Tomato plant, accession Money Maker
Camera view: horizontal (90 deg, fisheye); turntable rotation: 30 degrees
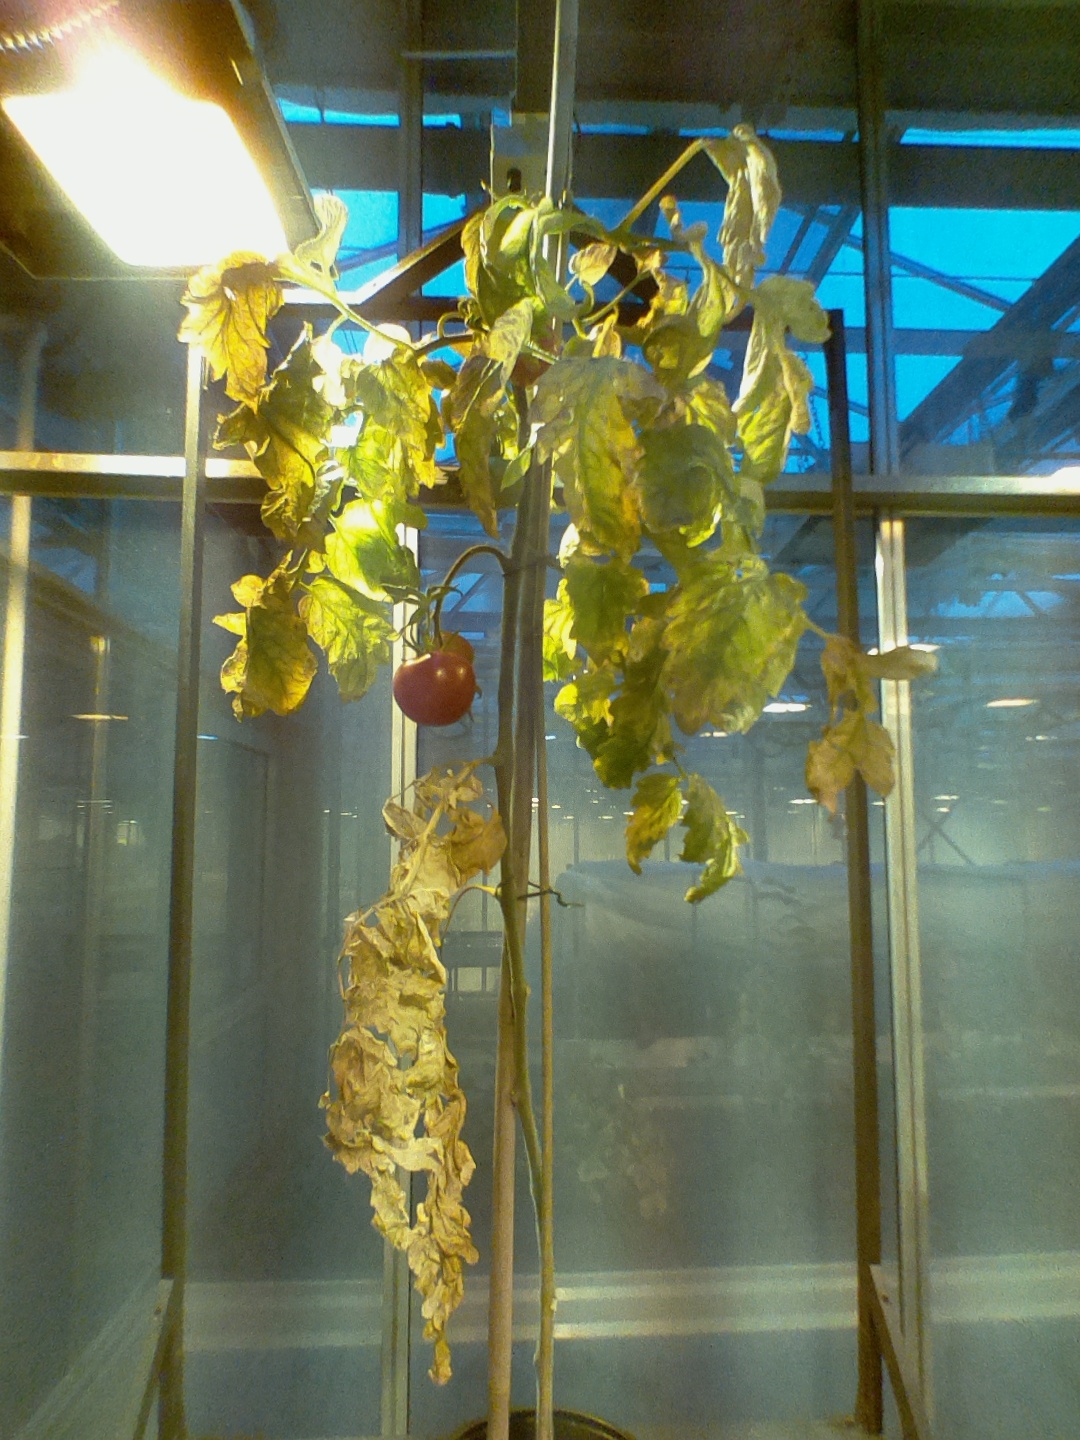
BBCH growth stage 85: 50%-60% of fruits show typical fully ripe color